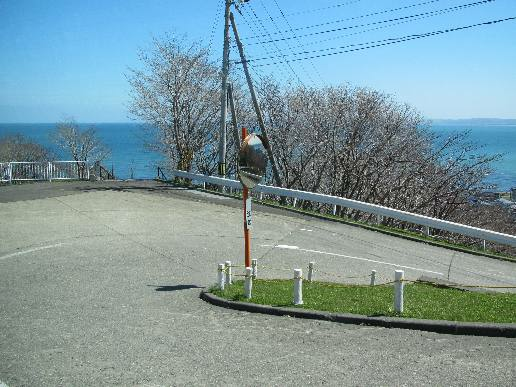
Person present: No